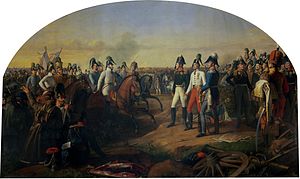
Slaget ved Leipzig
Karl Philipp Fürst zu Schwarzenberg meddeler de allierede monarker sejren i slaget ved Leipzig. Maleri af Johann Peter Krafft, 1817, Heeresgeschichtliches Museum Wien.
Slaget ved Leipzig fra 16. til 19. oktober 1813 var det afgørende slag i den 6. koalitionskrig. I slaget kæmpede Napoleons hær mod de allierede Østrig, Preussen, Rusland og Sverige.